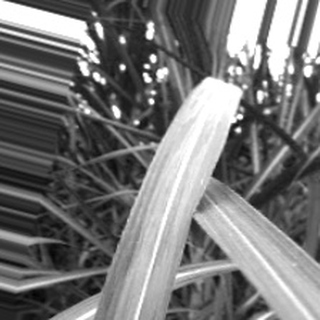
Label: sugarcane_bacterial_blight